Tomáš Petráček

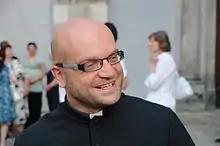
Tomáš Petráček

Tomáš Petráček (born 1972 in Hořice v Podkrkonoší) is a Czech public intellectual, Roman Catholic priest, and scholar. His work covers the intersection of church and social historians. He works at the Department of Cultural and Religious Studies at the Faculty of Education at the University of Hradec Králové in East Bohemia, and at the Institute for the History of Christian Art at the Catholic Theological Faculty of Charles University in Prague. He is the author of seven monographs and more than 80 articles, studies and papers not only in Czech but also in English, French, German and Polish. He is an active member of the editorial board for the Czech journal Salve, which deals with theological, historical, philosophical, and cultural themes. As a Roman Catholic priest, he serves as chaplain of the academic community in Hradec Králové. He was appointed Canon of the Chapter of All Saints at Prague Castle, founded in 1339 by Emperor and King Charles IV for professors of Charles University, in 2010.